HMS Illustrious (87)

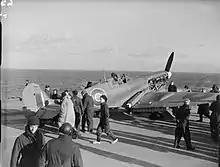
A Seafire being prepared for trials with RATOG boosters

Captain S. H. Carlill assumed command on 24 June and the "Illustrious" resumed deck-landing training. On 8 and 9 November the Supermarine 510 research aircraft made the first ever landings by a swept-wing aircraft aboard a carrier. This aircraft was one of the ancestors of the Supermarine Swift fighter. A month later the ship began a four-month refit and hosted the first carrier landing of the de Havilland Sea Venom on 9 July 1951. Later in the month she hosted the Sea Furies of 802 and the Fireflies of 814 Squadrons for Exercise Winged Fleet. Captain C. T. Jellicoe relieved Carlill on 27 August and the ship ferried 10 Fireflies of 814 Squadron to Malta beginning on 1 October. She exchanged them for Firebrands for the return voyage. On 3 November she began loading the 39th Infantry Brigade of the 3rd Infantry Division in response to the riots in Cyprus that broke out when Egypt abrogated the Anglo-Egyptian treaty of 1936. She set sail two days later and arrived at Famagusta on 11 November. She returned to Portsmouth on 19 November and began loading the 45th Field Regiment, Royal Artillery, the 1st Battalion, Coldstream Guards, and the Bedfordshire and Hertfordshire Regiment two days later. "Illustrious" set sail on 23 November and reached Famagusta on 29 November. She returned to Portsmouth on 7 December and she did not leave harbour until 30 January 1952 when she resumed her customary role as a training ship.